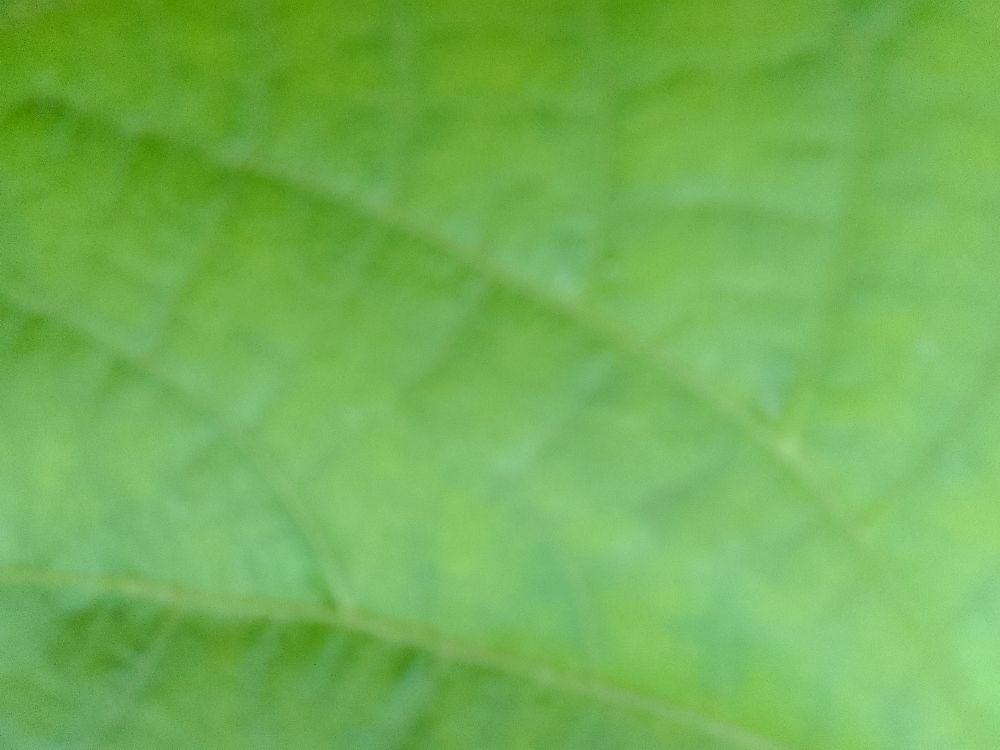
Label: healthy